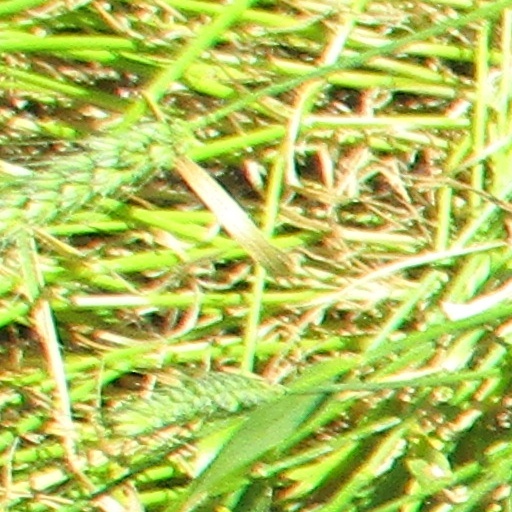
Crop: wheat